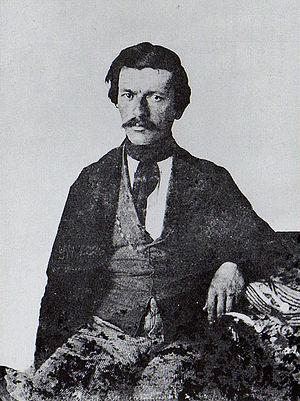
Dimitrije Avramović était un peintre et un écrivain serbe. En tant que peintre, il est considéré comme l'un des grands représentants du romantisme en Serbie et est connu pour ses peintures et ses fresques religieuses. Il a été membre correspondant de la Société des gens de Lettres, qui est aujourd'hui devenue l'Académie serbe des sciences et des arts.